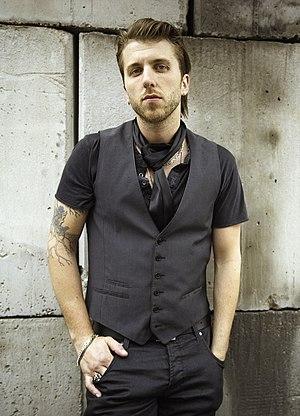
Neil Sanderson est l'ancien batteur du groupe canadien Thousand Foot Krutch, et l'actuel batteur de Three Days Grace. Il est connu pour faire des chœurs de grande importance même s'il est batteur.